Edward and George Cary Eggleston House

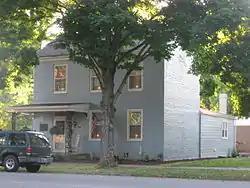
Edward and George Cary Eggleston House, June 2012

Edward and George Cary Eggleston House is a historic home located at Vevay, Switzerland County, Indiana. It was built in 1837, and is a two-story, rectangular brick dwelling with a -story rear ell. It was the boyhood home of authors and brothers Edward Eggleston (1837–1902) and George Cary Eggleston (1839–1911).